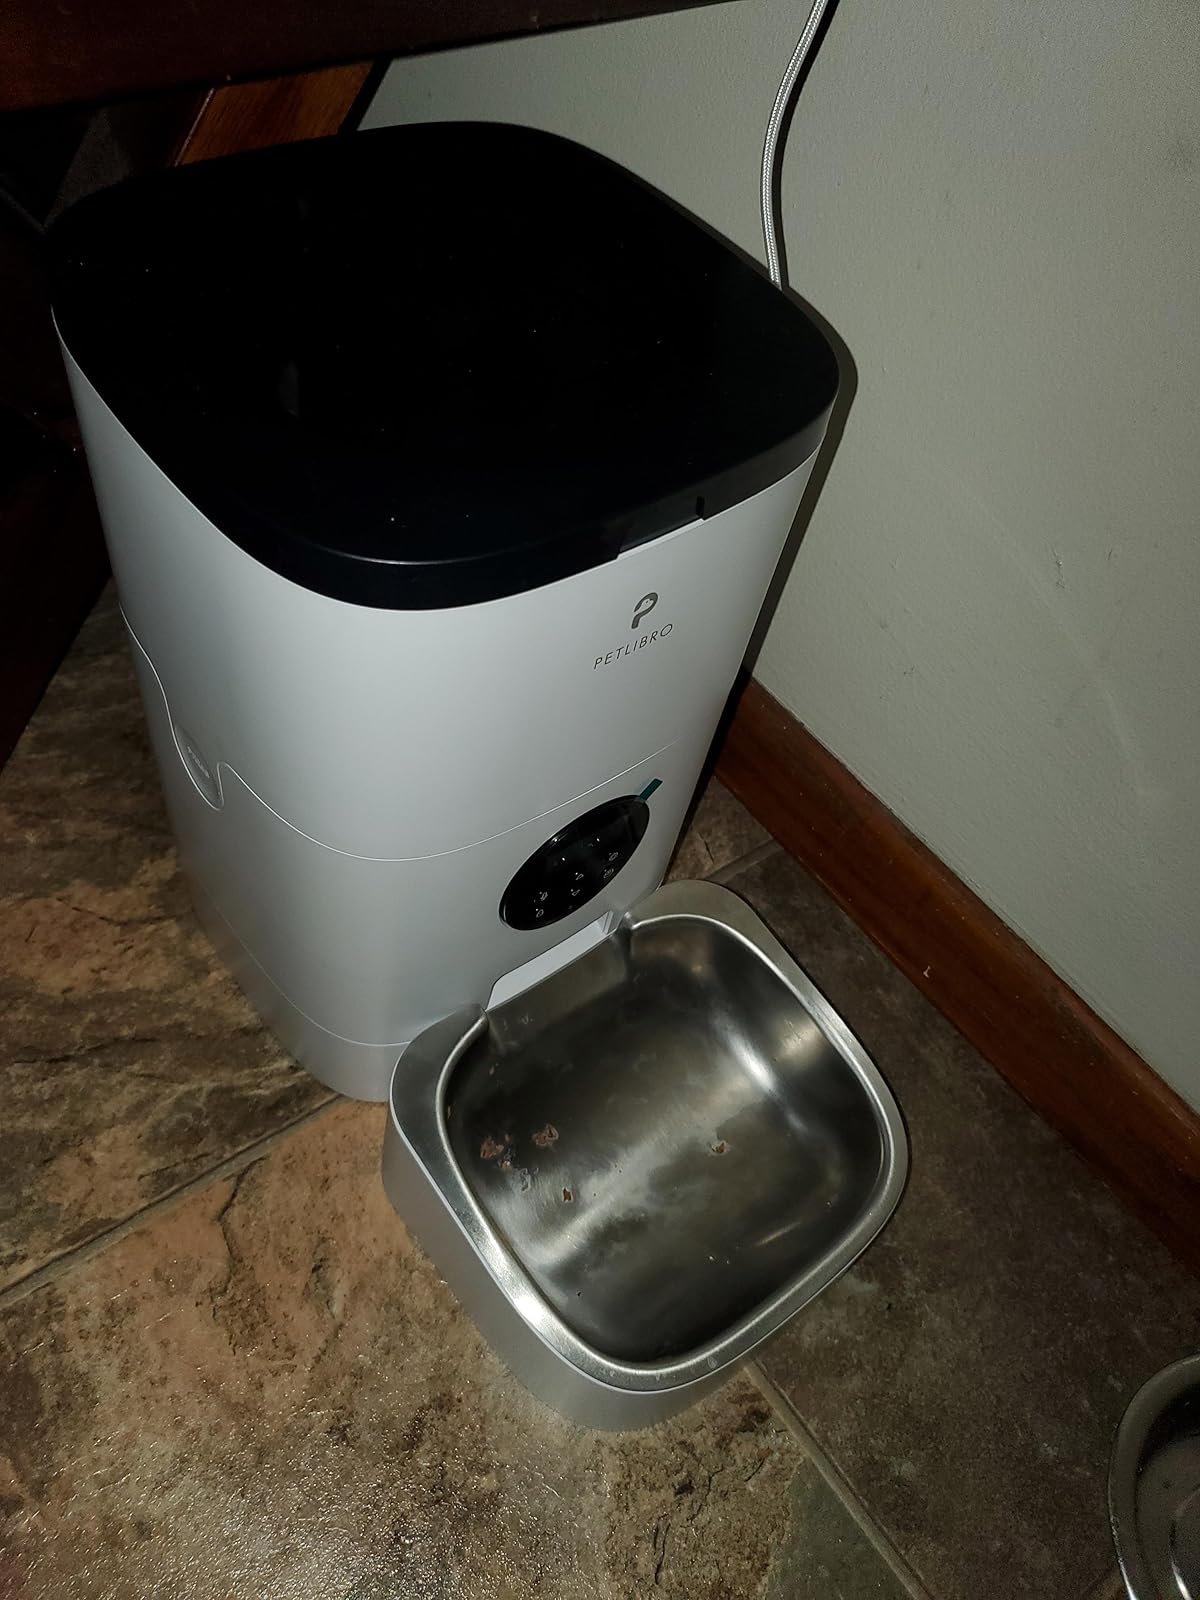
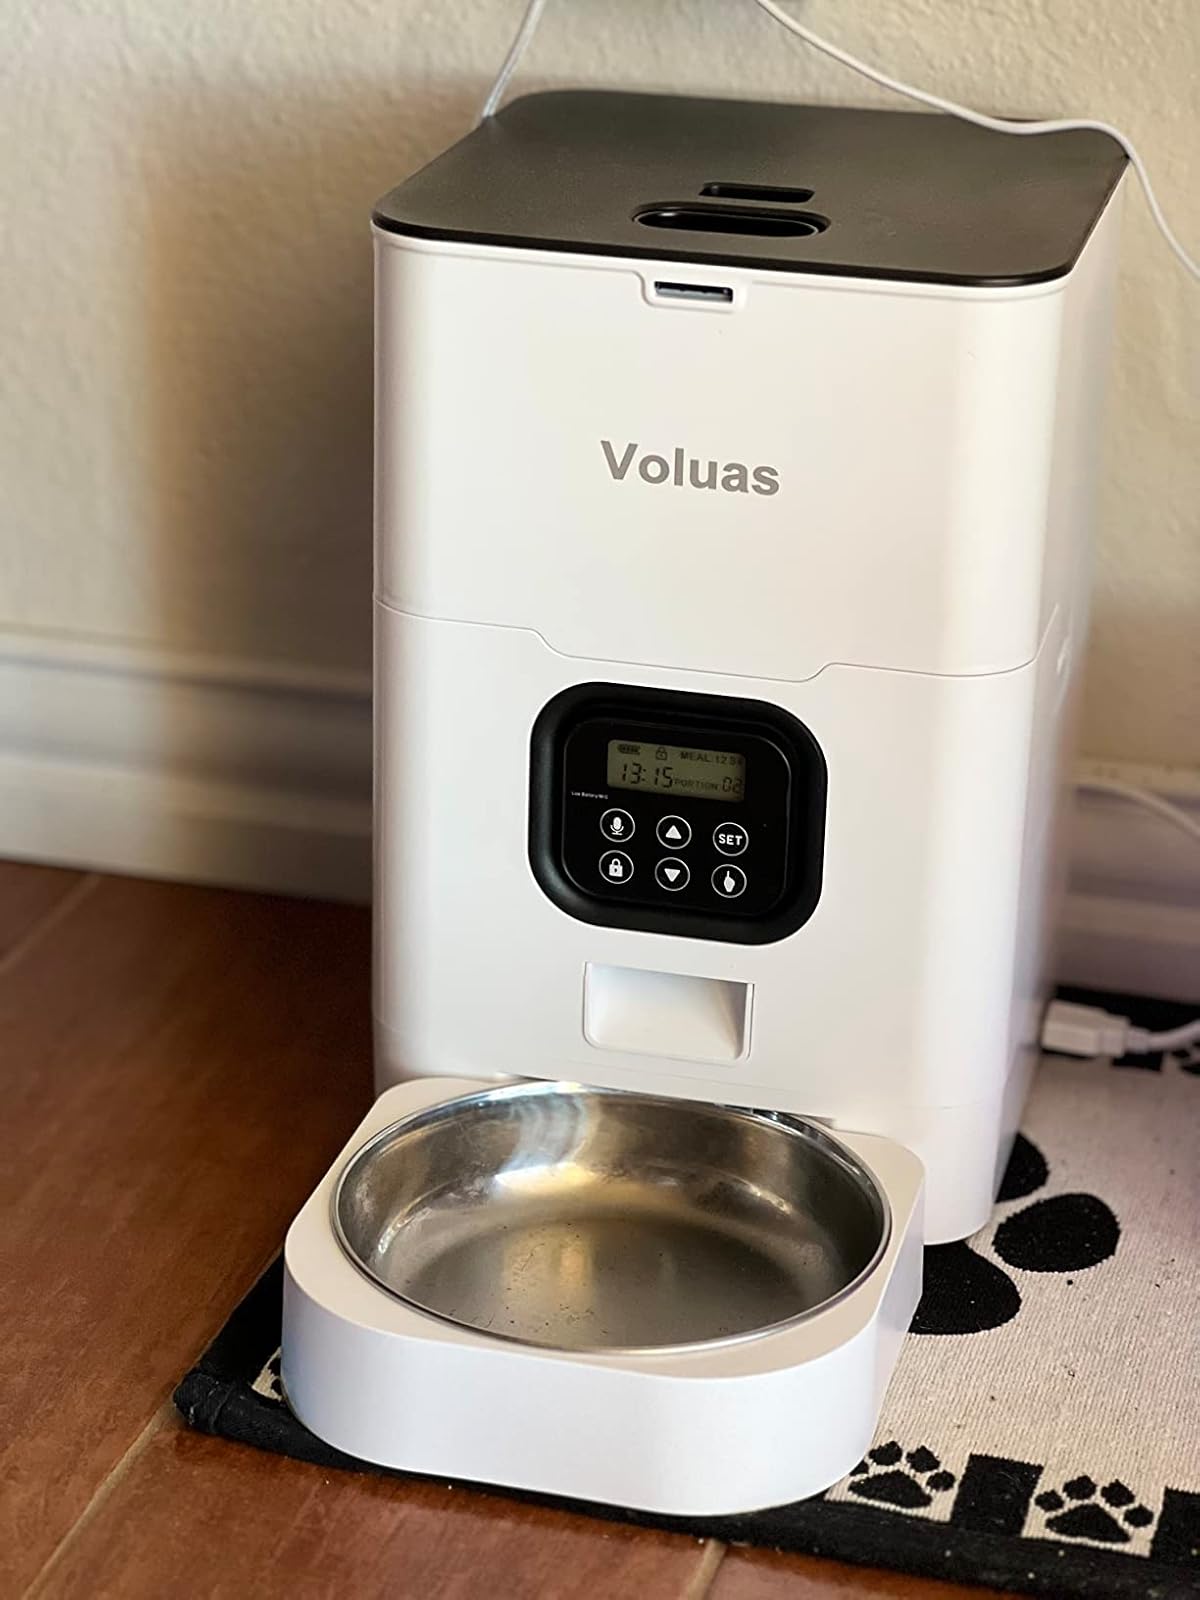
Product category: items_feeder
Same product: no